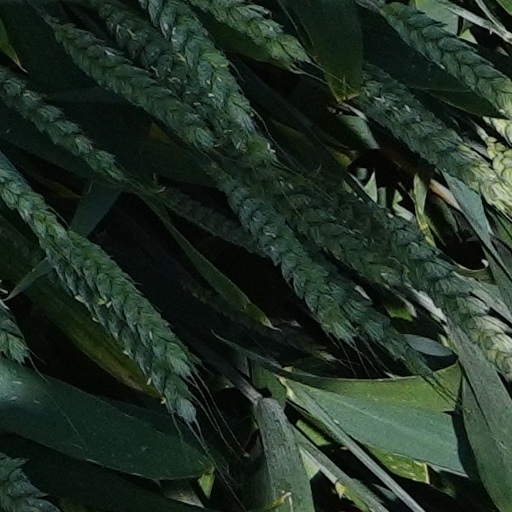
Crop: wheat